Maree Lowes

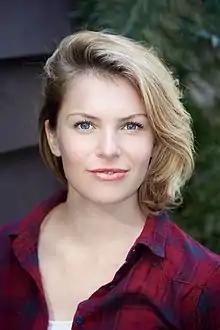
Maree Lowes, 2015

Maree Lowes is an Australian actress. She is best known for appearing as "dirtgirl" in the multi-award-winning children's TV show dirtgirlworld and Get Grubby TV.